San Joaquin Valley

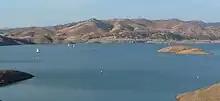
Millerton Lake, supplied by the Madera Canal and Friant-Kern Canal.

The San Joaquin Valley began to form about 66 million years ago during the early Paleocene era. Broad fluctuations in the sea level caused various areas of the valley to be flooded with ocean water for the next 60 million years. About 5 million years ago, the marine outlets began to close due to uplift of the coastal ranges and the deposition of sediment in the valley. Starting 2 million years ago, a series of glacial episodes periodically caused much of the valley to become a fresh water lake. Lake Corcoran was the last widespread lake to fill the valley about 700,000 years ago. At the beginning of the Holocene there were three major lakes remaining in the southern part of the Valley, Tulare Lake, Buena Vista Lake and Kern Lake. In the late 19th and in the 20th century, agricultural diversion of the Kern River eventually dried out these lakes. Today, only a fragment of Buena Vista Lake remains as two small lakes Lake Webb and Lake Evans in a portion of the former Buena Vista Lakebed.